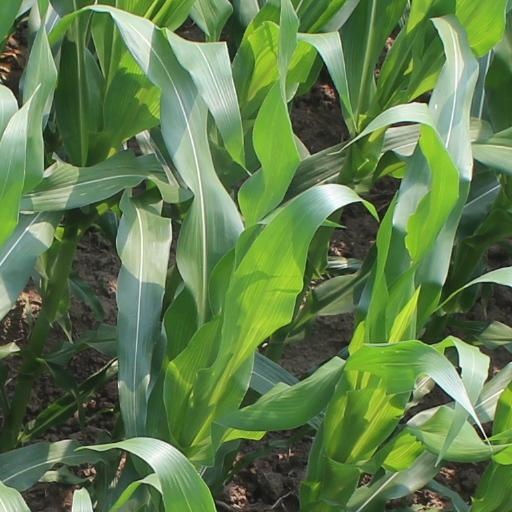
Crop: maize; corn